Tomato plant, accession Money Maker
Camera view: horizontal (90 deg, fisheye); turntable rotation: 30 degrees
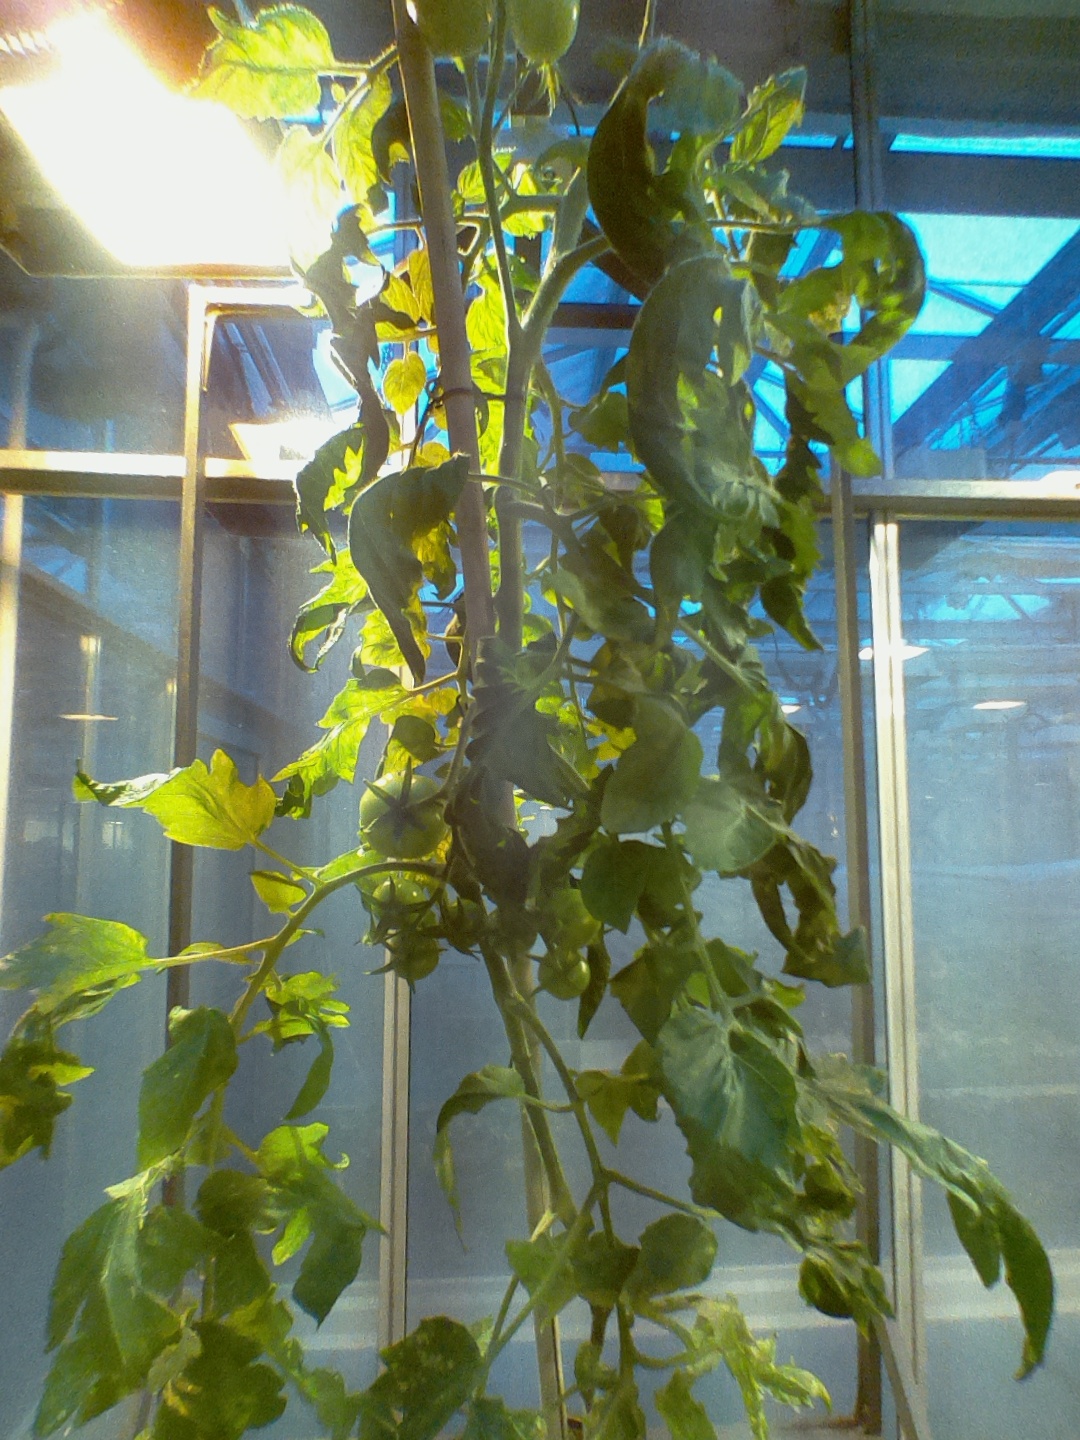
BBCH growth stage 77: 70%-80% of final fruit size